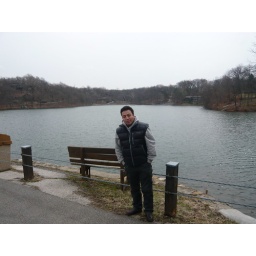
Bempa posing and thinking - Beautiful man made lake near Amma's house